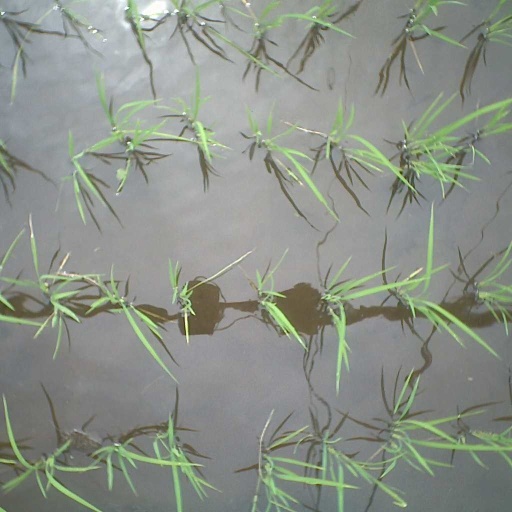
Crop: rice